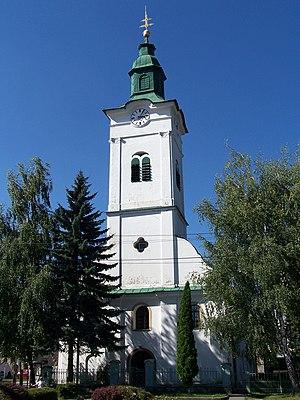
Sučany est un village de Slovaquie situé dans la région de Žilina.